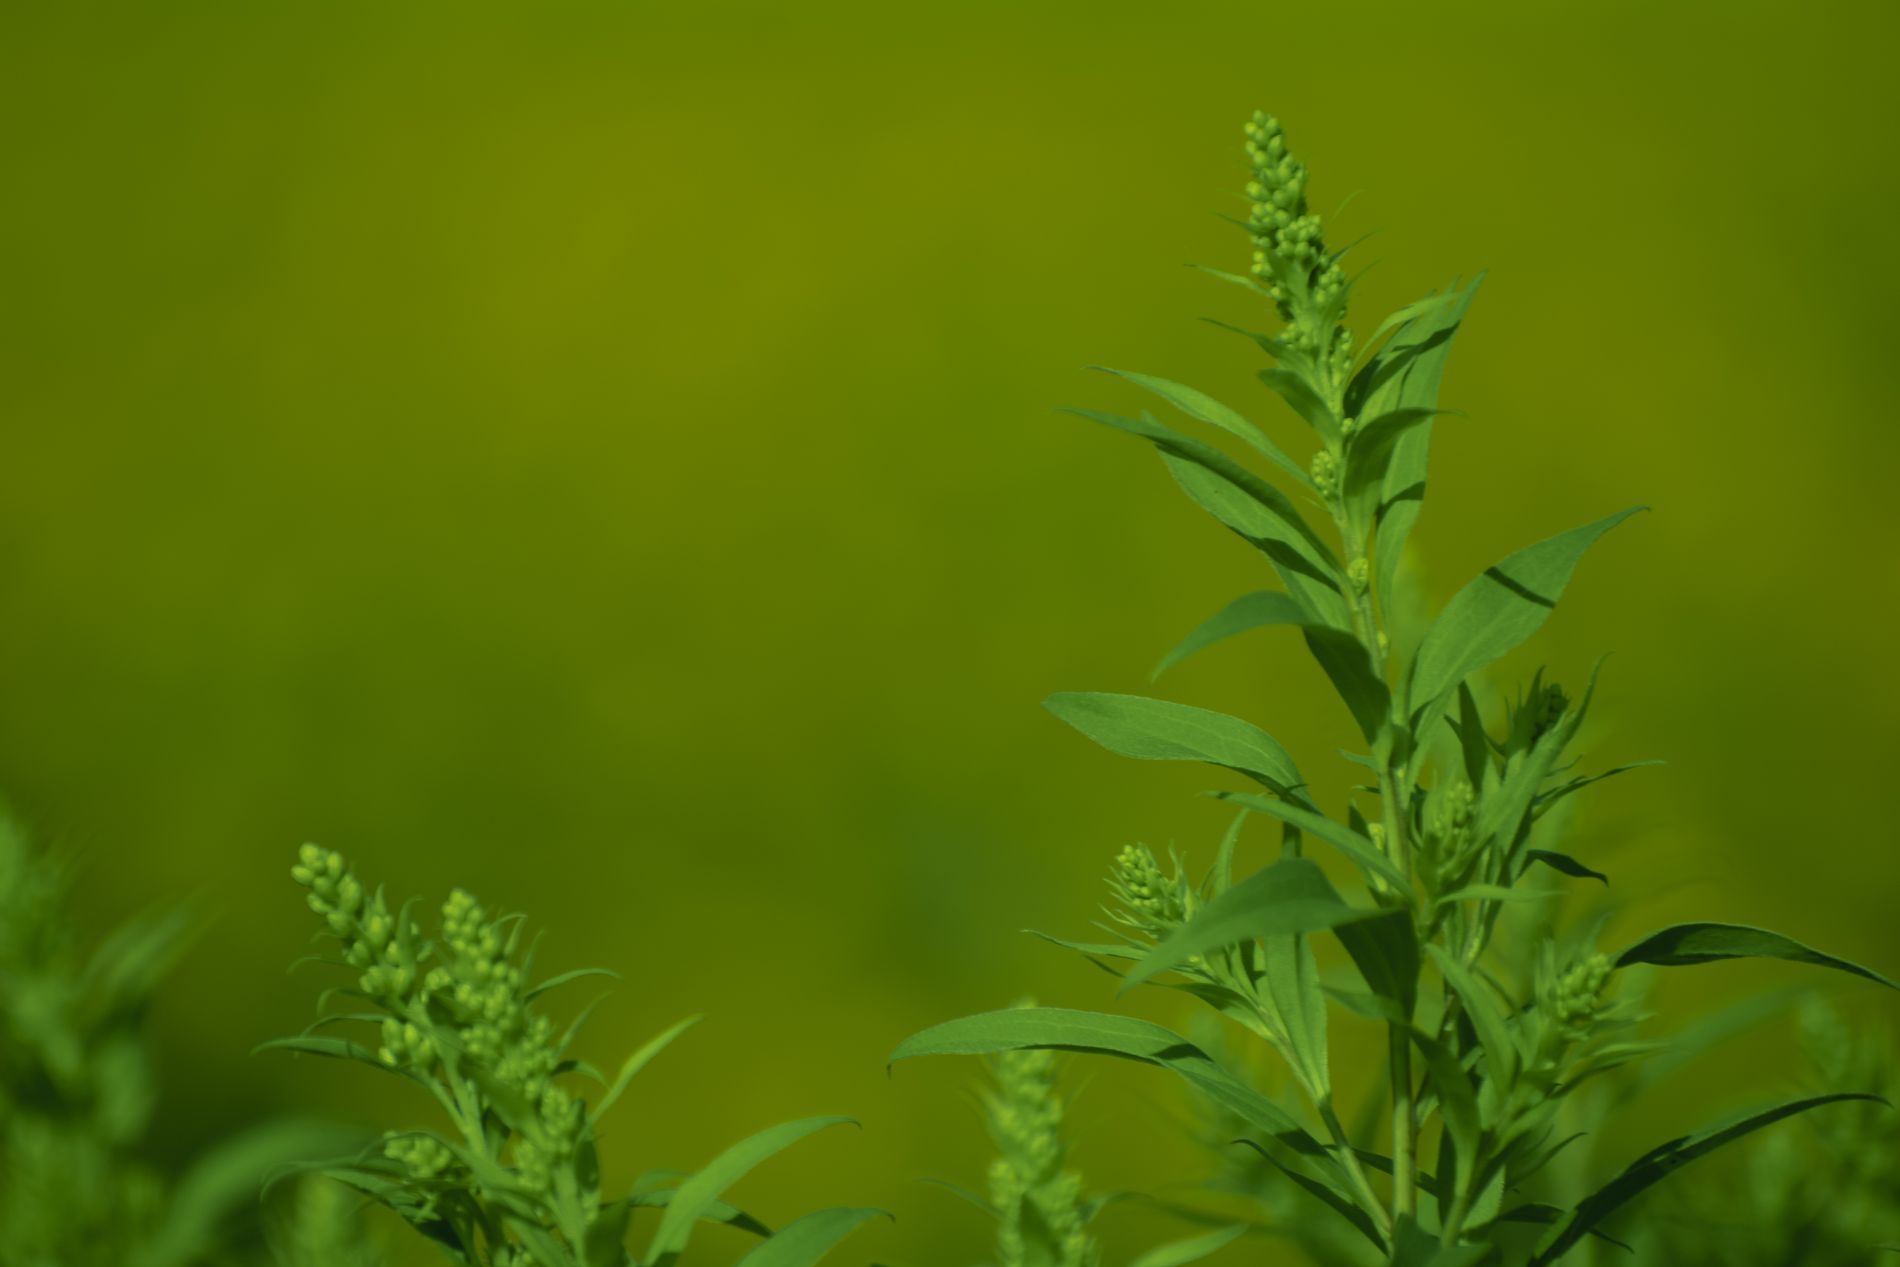
Plant in Nature
The image shows branches of a natural plant species against a blurry background that enhances the focus on the plants.
A close shot captures branches of natural plant species against a blurry background. The natural setting and focus on the green color of plants evoke a sense of tranquility.
Labels: Green, Grass, Plant, Leaf, Herbal, Herbs, Vegetation, Flower, Hemp, Weed, Moss, Amaranthaceae, Blurred Background
Camera: NIKON CORPORATION NIKON D3300
Lens: 70.0-300.0 mm f/4.5-6.3, Sigma 70-300mm F4-5.6 DG OS
Aperture: F6.3
Exposure: 1/250 sec
ISO: 100
Focal length: 300.0 mm